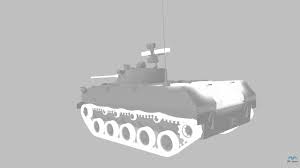
Label: BMD